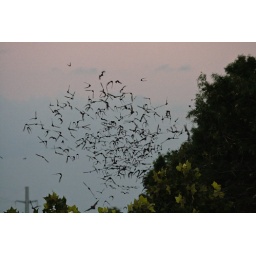
some of the million plus bats living under the congress street bridge on a friday night